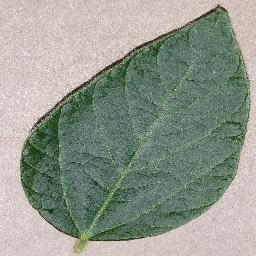
Label: Soybean___healthy